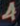
Number: 4